Kubla Khan

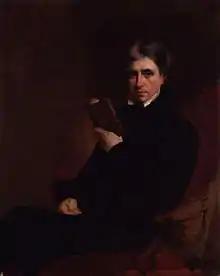
Leigh Hunt, second-generation Romantic poet who praised "Kubla Khan"

The reception of "Kubla Khan" has changed substantially over time. Initial reactions to the poem were lukewarm, despite praise from notable figures like Lord Byron and Walter Scott. The work went through multiple editions, but the poem, as with his others published in 1816 and 1817, had poor sales. Initial reviewers saw some aesthetic appeal in the poem, but considered it unremarkable overall. As critics began to consider Coleridge's body of work as whole, however, "Kubla Khan" was increasingly singled out for praise. Positive evaluation of the poem in the 19th and early 20th centuries treated it as a purely aesthetic object, to be appreciated for its evocative sensory experience. Later criticism continued to appreciate the poem, but no longer considered it as transcending concrete meaning, instead interpreting it as a complex statement on poetry itself and the nature of individual genius.